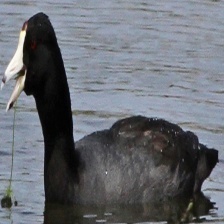
Species: AMERICAN COOT
Scientific name: FULICA AMERICANA